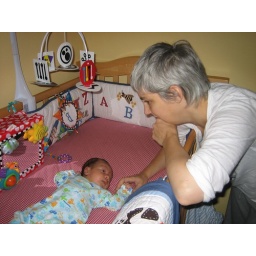
Playing in big boy bed